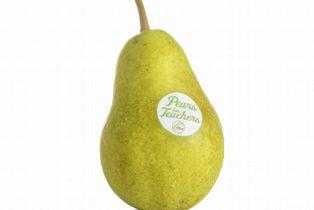
Label: Pear